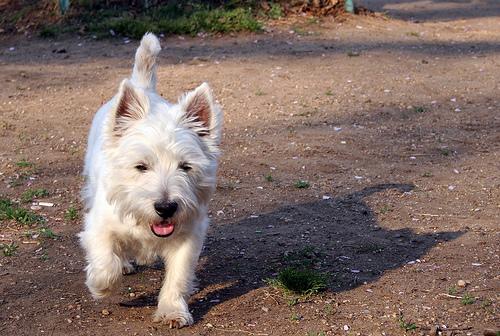
Breed: scottish terrier